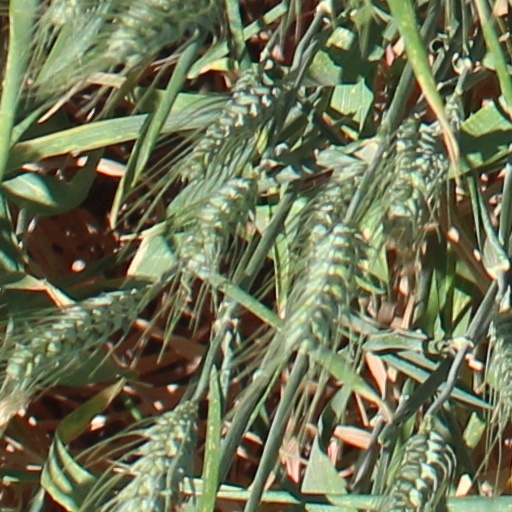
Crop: wheat